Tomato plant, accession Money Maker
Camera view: tilt-top (135 deg); turntable rotation: 270 degrees
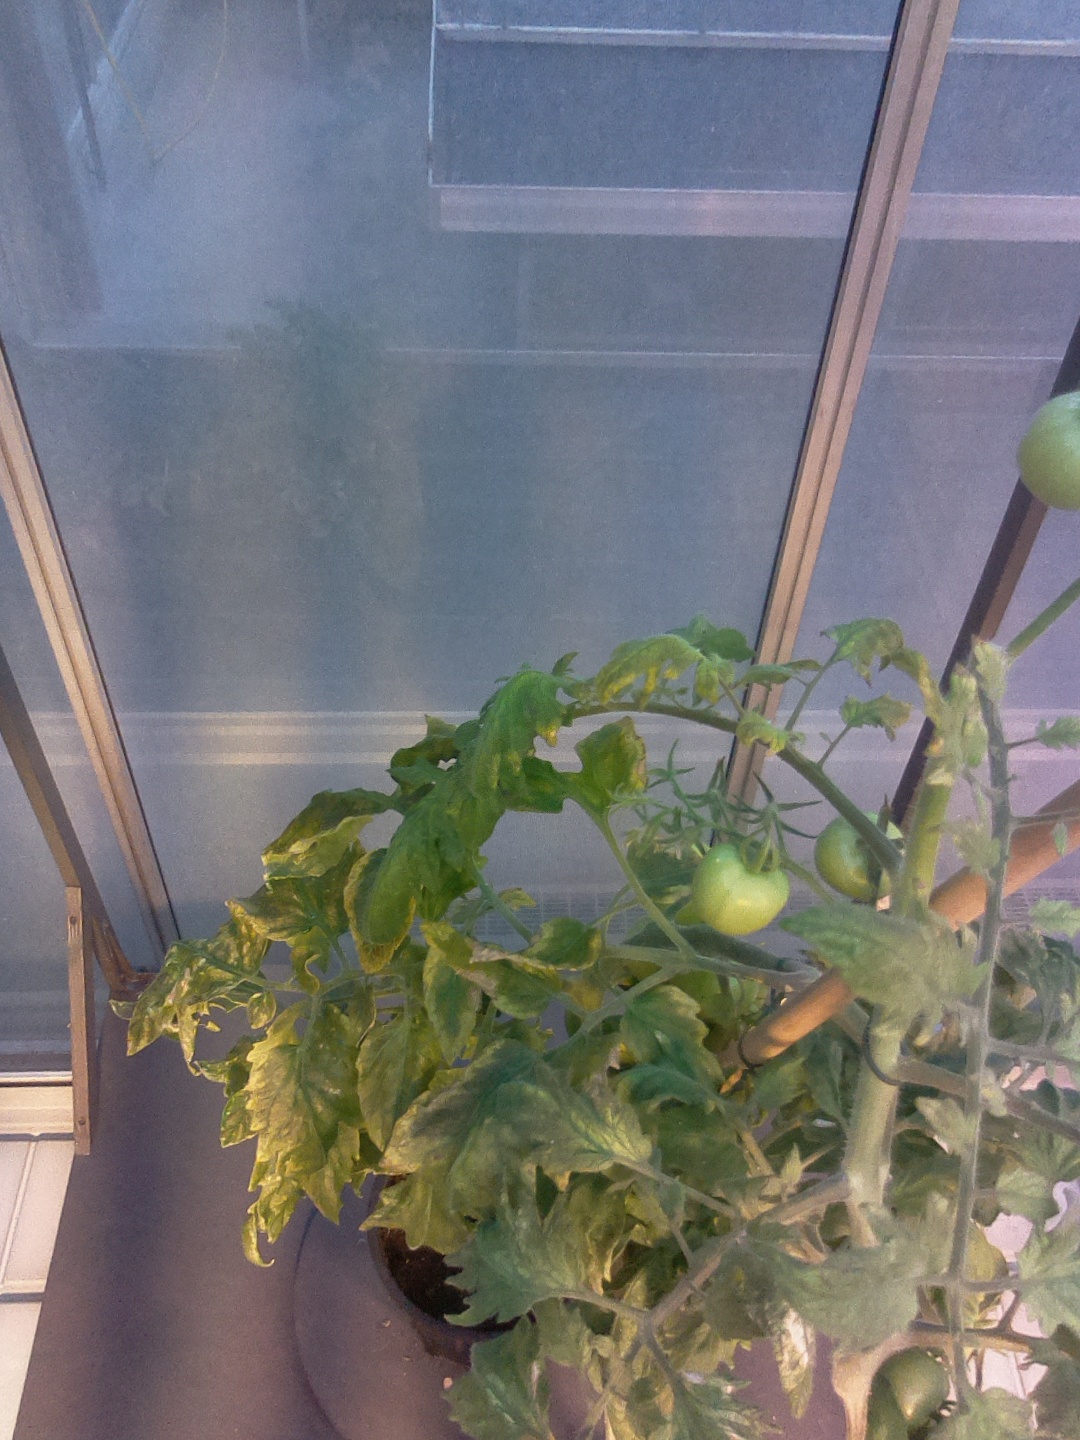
BBCH growth stage 79: 90% -100% of final fruit size